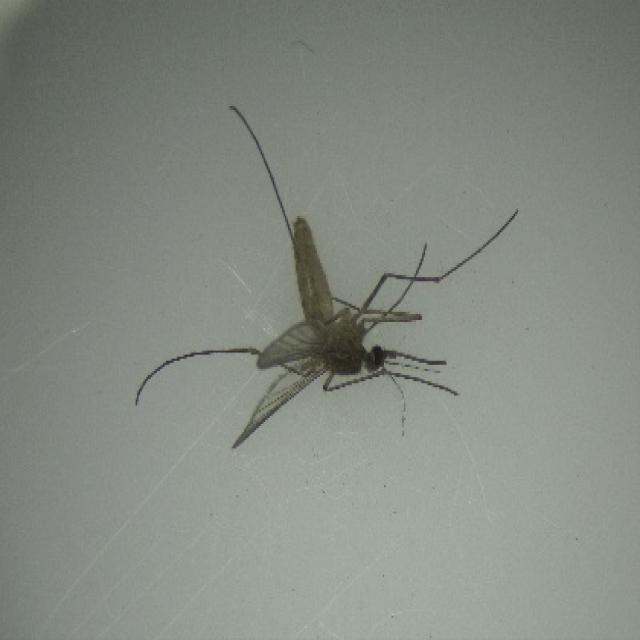
Species: culex_pipiens